Leinth

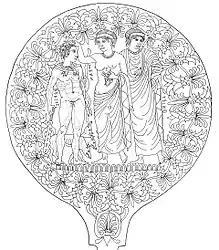
Hercle, Mean, and Leinth. Engraved Bronze Etruscan Mirror.

On the bronze mirror from Perugia, Leinth is presented as a heavily clothed woman. A young Hercle, distinguished by his club and lion-skin cape, stands over a defeated Cerberus, the three-headed beast attributed to the underworld. Mean, the Etruscan goddess of victory, crowns Hercle with a wreath, perhaps in respect to his success of his labor. Leinth stands to the right of this victorious scene, both looking and pointing away from the center towards some unknown. The name Leinth has been associated with the Etruscan word to die, “lein”. Following this connection, it makes sense for a deity, likely linked to death, to be present in a scene that appears to take place in the underworld, as suggested by the presence of Cerberus. While we may establish the connection between the setting of this mirror’s scene with the etymology of Leinth’s name, we cannot conjecture what Leinth’s role within the scene may be. She appears to be distracted by something just out of view, and whatever she is witnessing must be important enough for her to gesture towards the mystery. Beyond this interpretation, we must be reminded that this mirror could very well represent an Etruscan myth that has been lost to us.